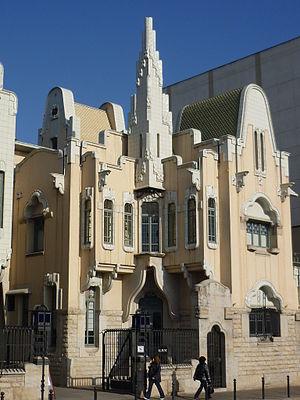
Rafael Masó i Valentí, né le 16 août 1880 à Gérone et mort le 13 juillet 1935 dans la même ville, est un architecte espagnol de Catalogne.